Andrea Maria Dusl

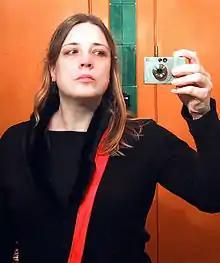
Andrea Maria Dusl

Andrea Maria Dusl (born 12 August 1961), is an Austrian/Swedish film director, author and illustrator.